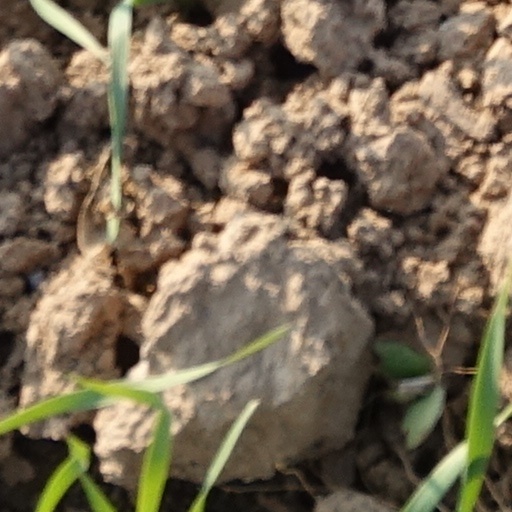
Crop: wheat